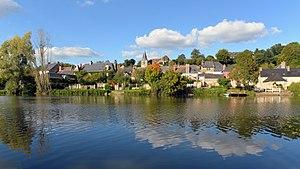
Avoise, Sarthe, 2015.
Avoise est une commune française, située dans le département de la Sarthe en région Pays de la Loire, peuplée de 612 habitants.